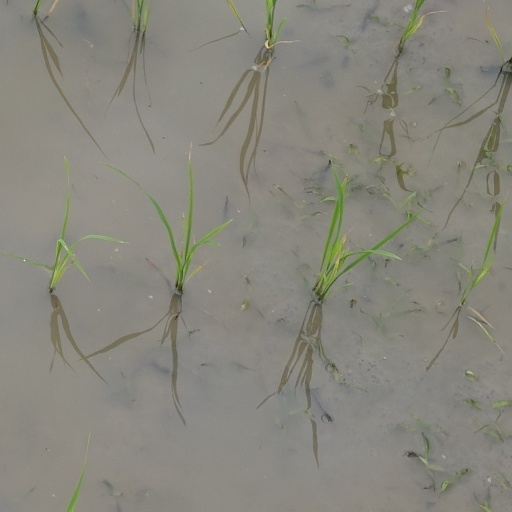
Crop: rice